Beaumaris

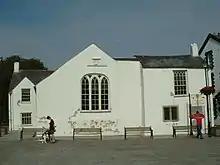
The Old Courthouse

Beaumaris Pier, opened in 1846, was designed by Frederick Foster and is a masonry jetty on wooden and concrete pilings. The pier was rebuilt and extended to after storm damage in 1872, and a large pavilion containing a cafe was built at the end. It was once the landing stage for steamships of the Liverpool and North Wales Shipping Company, including the "Snowdon", "La Marguerite", "St. Elvies" and "St. Trillo", although the larger vessels in its fleet – the "St. Seriol" and "St. Tudno" – were too large for the pier and landed their passengers at Menai Bridge. In the 1960s, through lack of maintenance, the pier became unsafe and was threatened with demolition, but local yachtswoman and lifeboat secretary Miss Mary Burton made a large private donation to ensure the pier was saved for the town. A further reconstruction was carried out between 2010 and 2012.